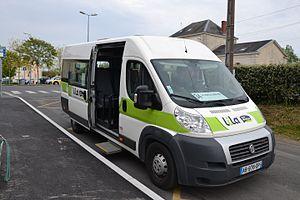
Véhicule navette utilisé sur la ligne 34 entre Mauves sur Loire et La Chapelle Basse Mer (Divate sur Loire) à son arrêt gare de Mauves
Le réseau Lila était, entre 2006 et 2019, le nom du réseau de transport départemental de la Loire-Atlantique, géré par le conseil général de la Loire-Atlantique en tant qu'autorité organisatrice de transports.